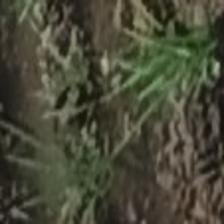
Label: clustered